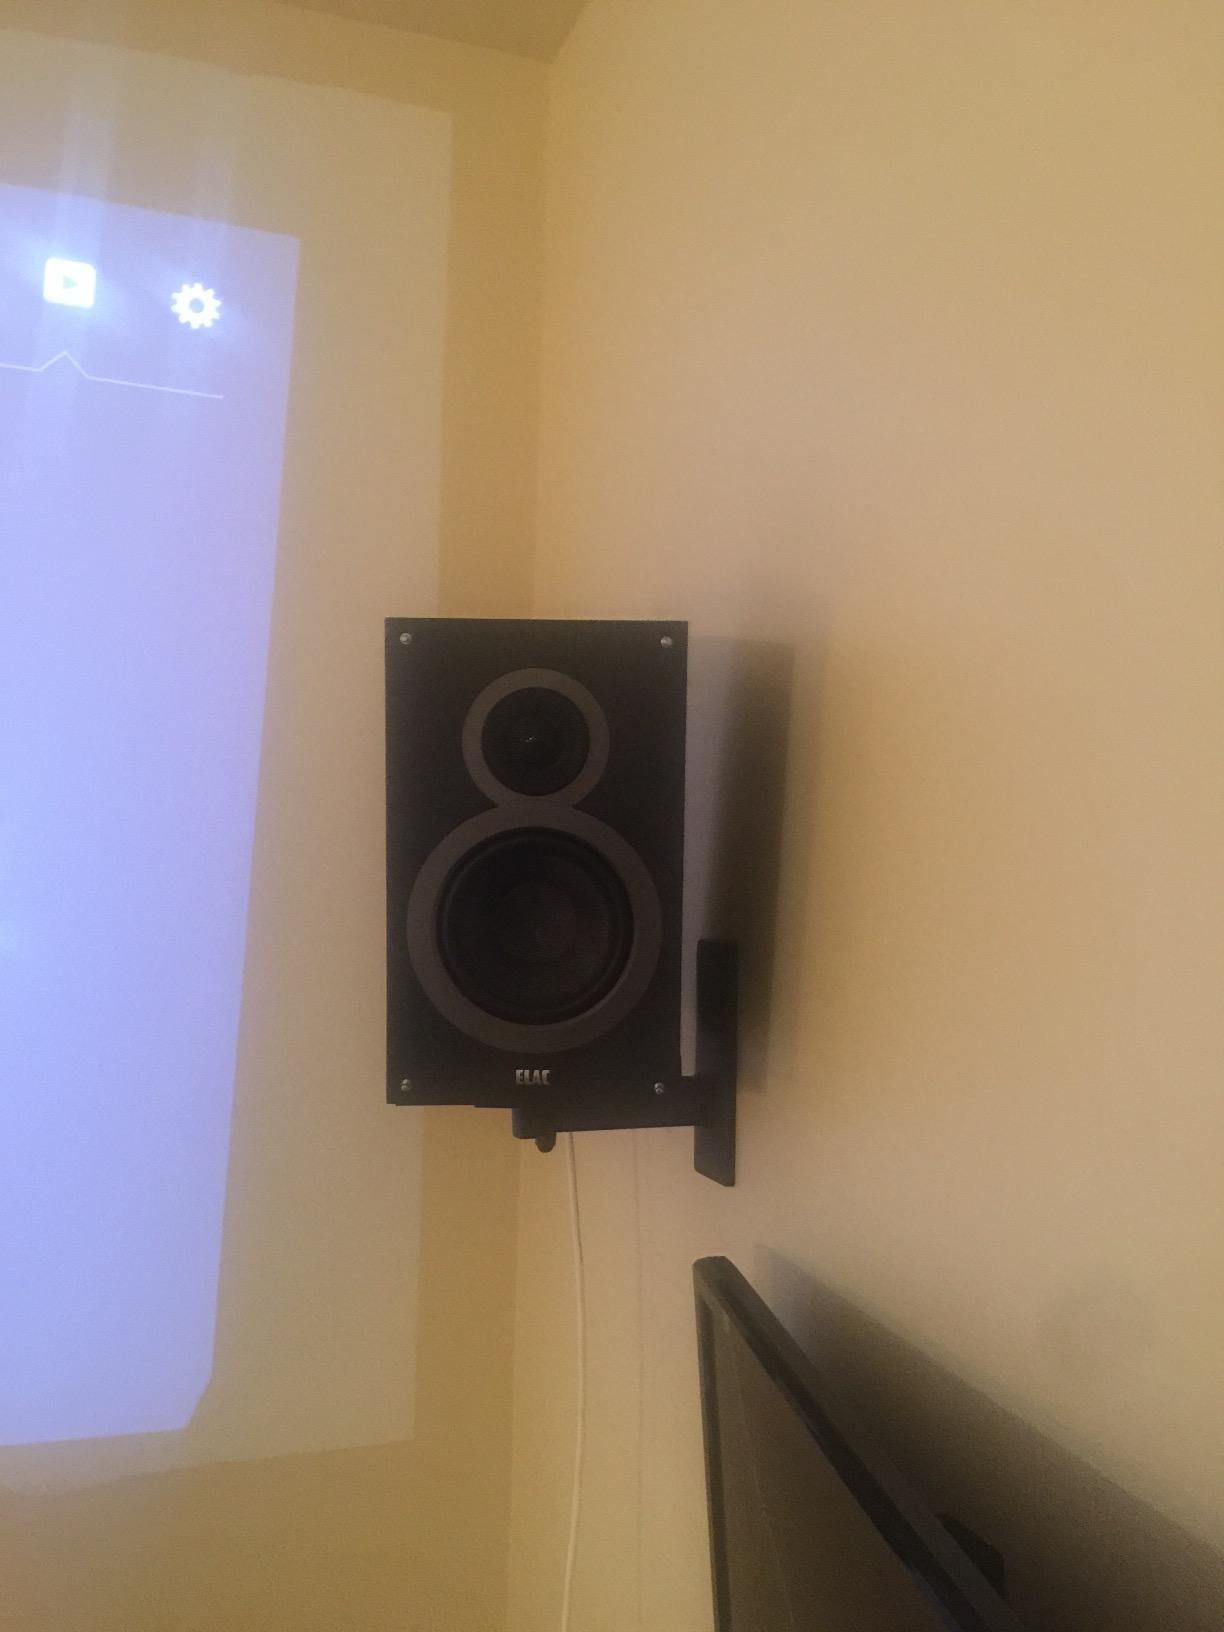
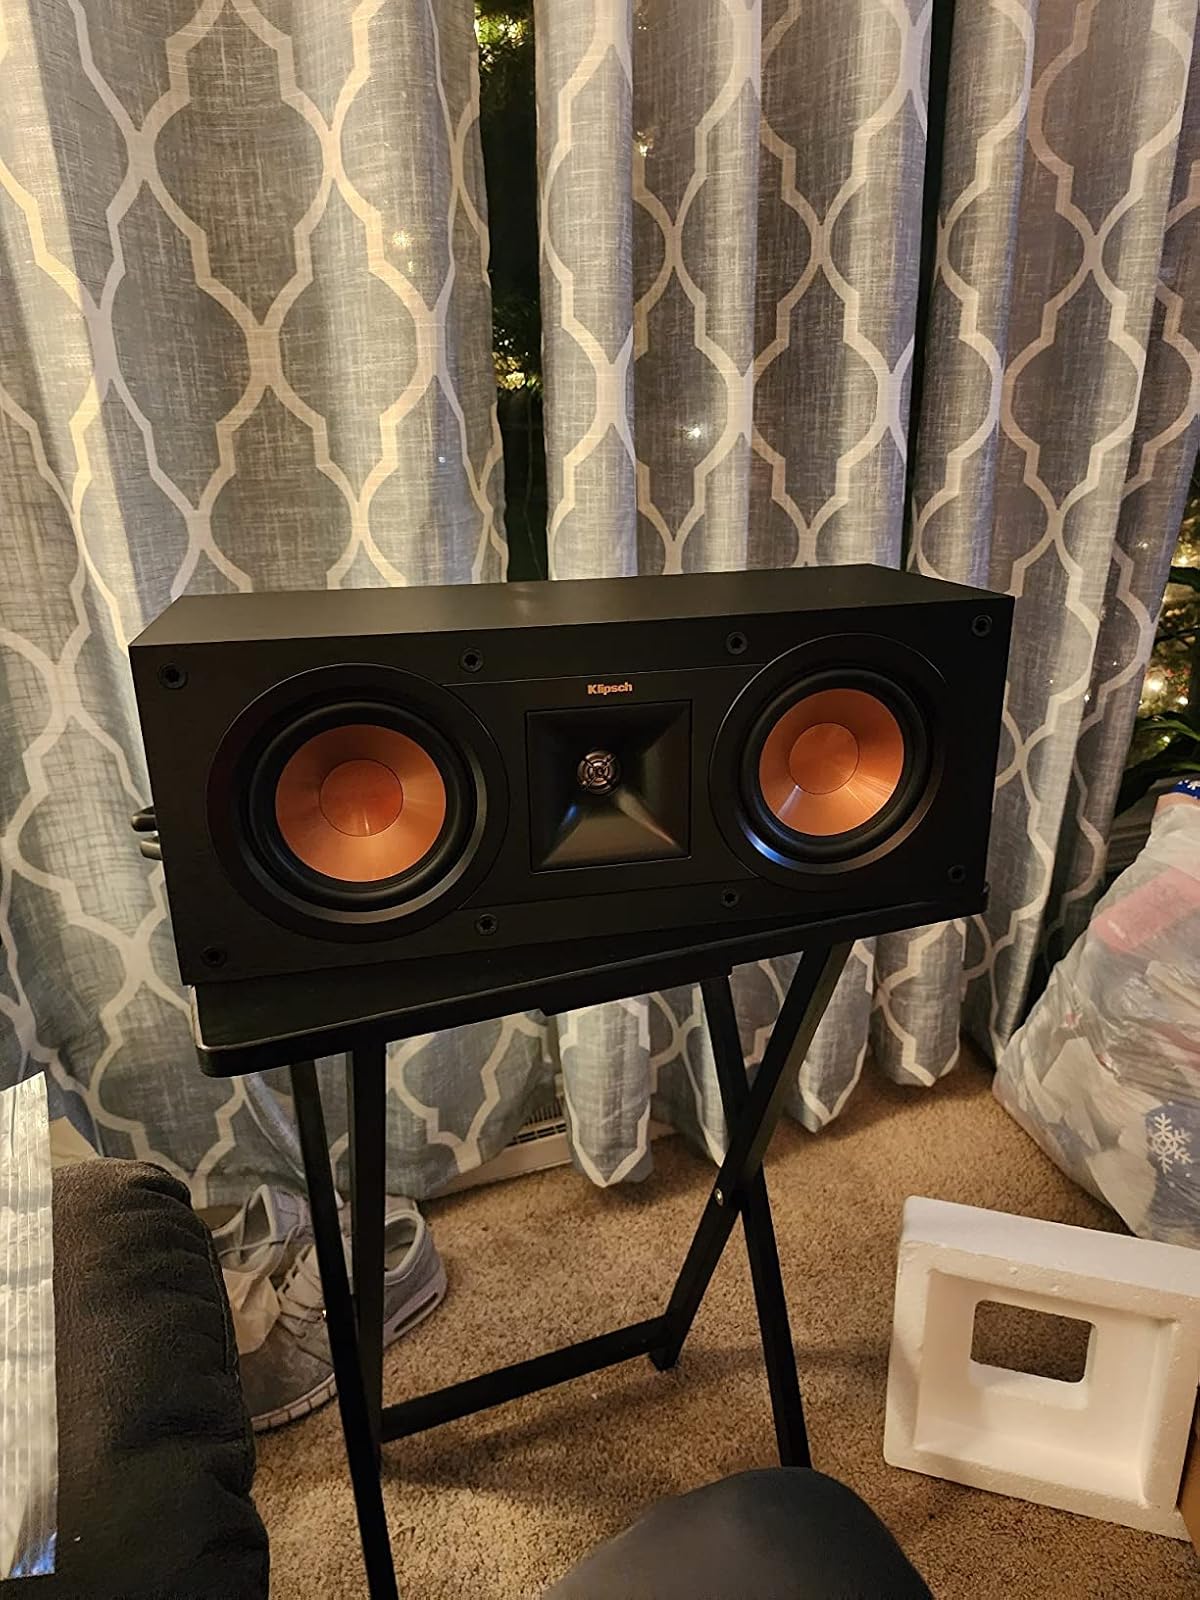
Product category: speaker
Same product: no